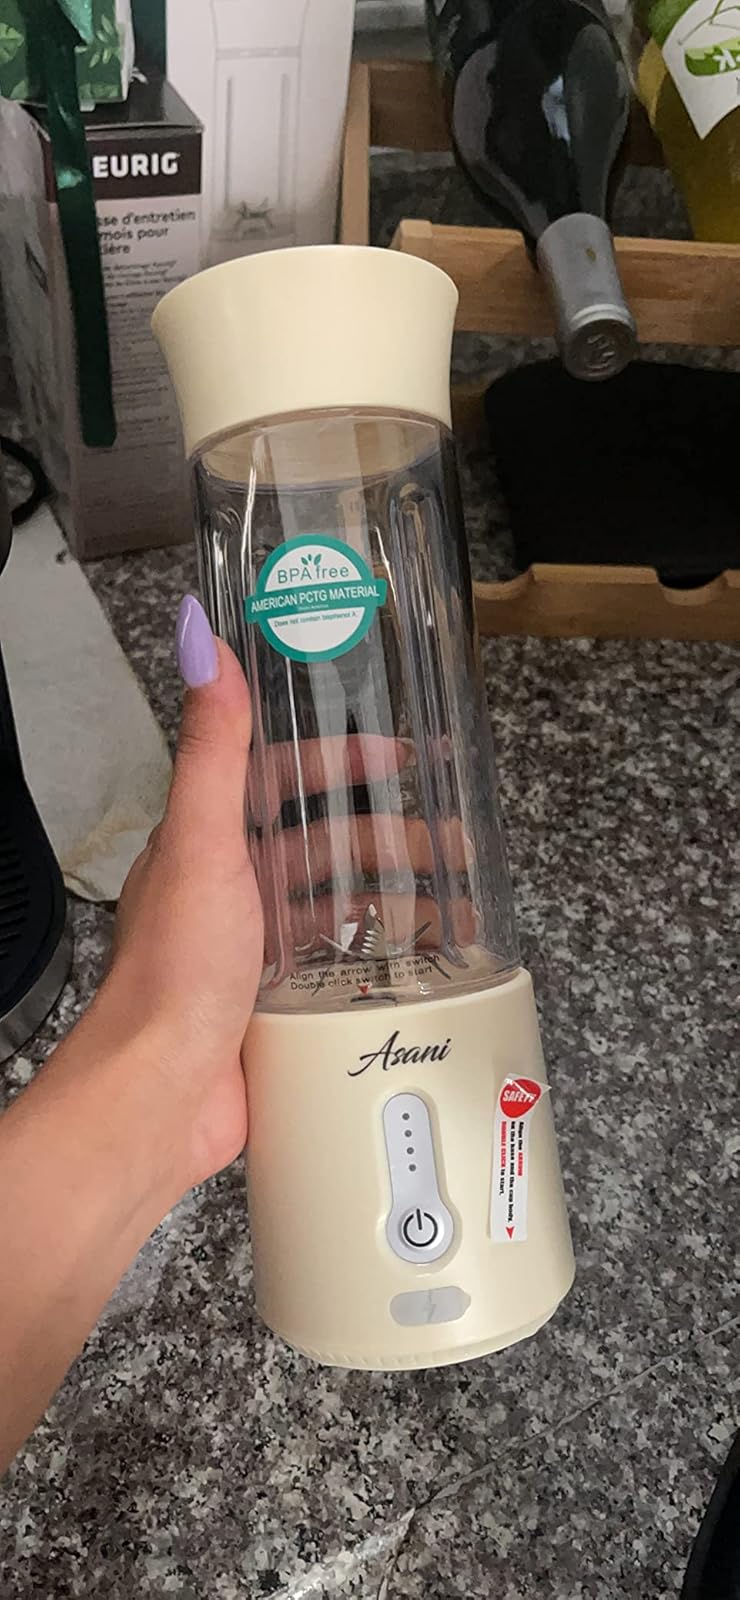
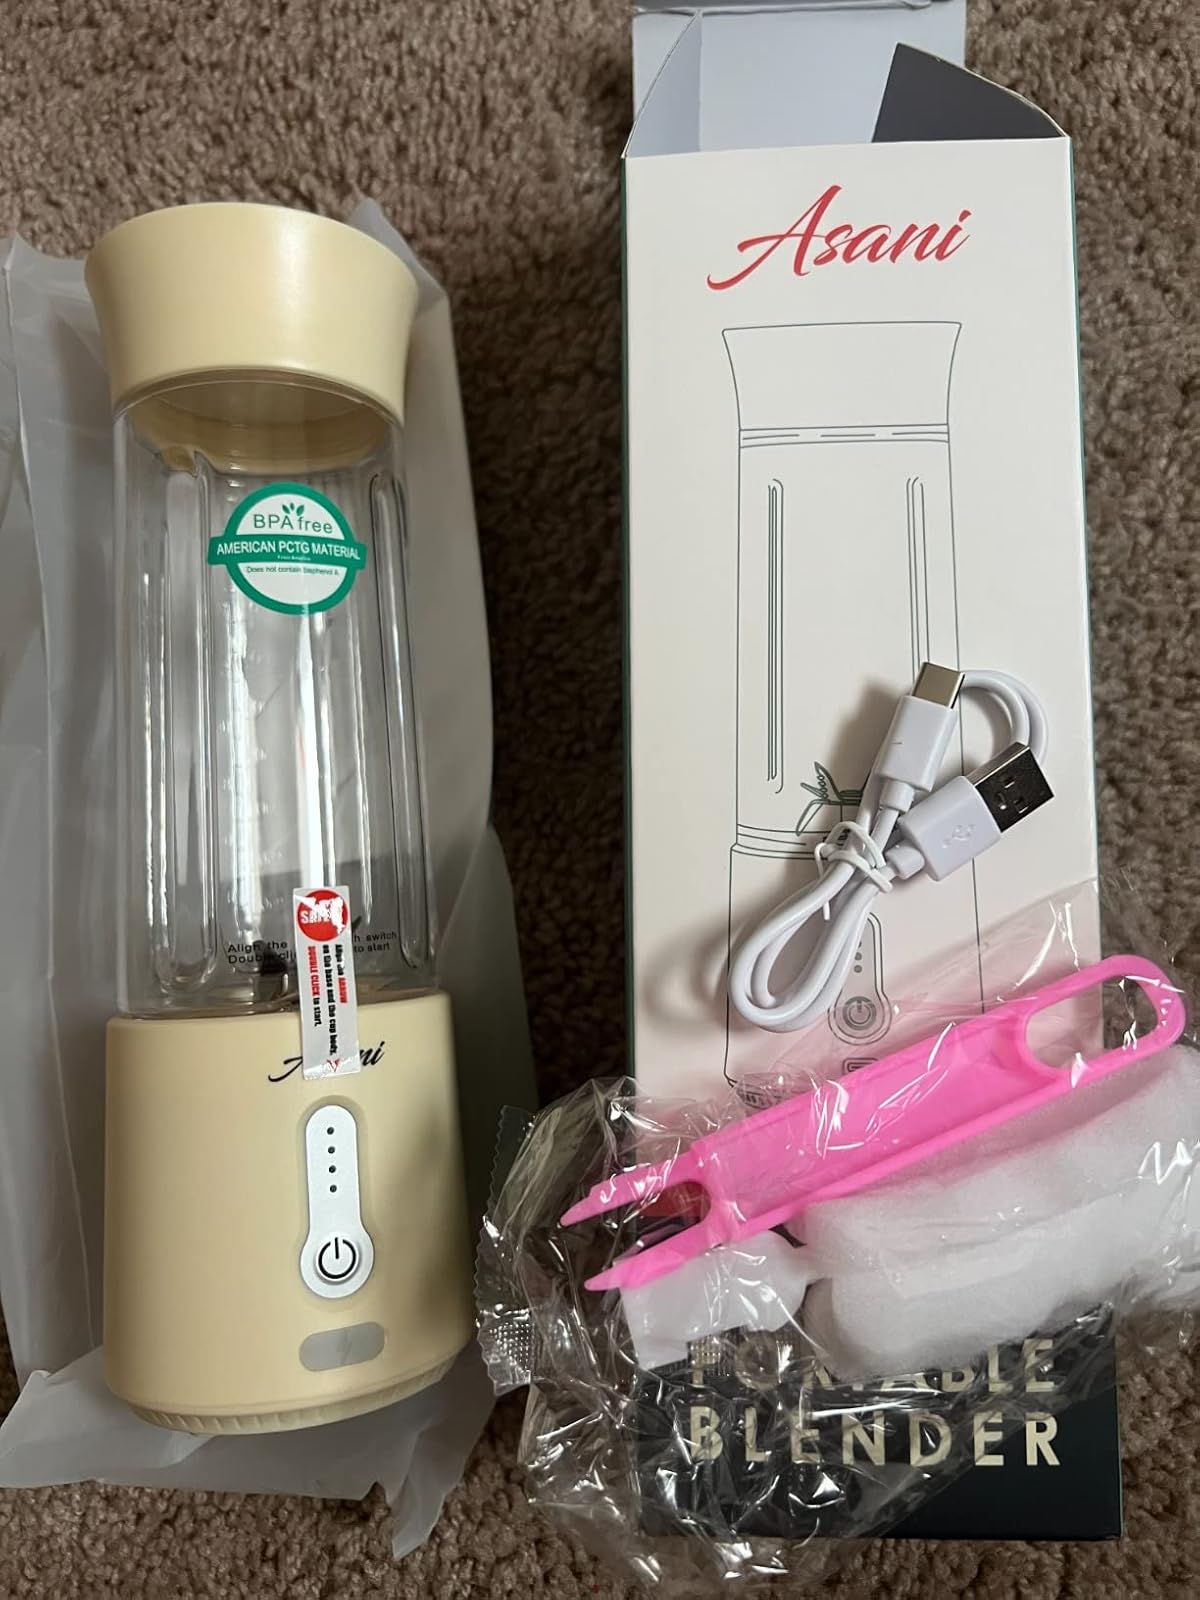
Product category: items_blender
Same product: yes